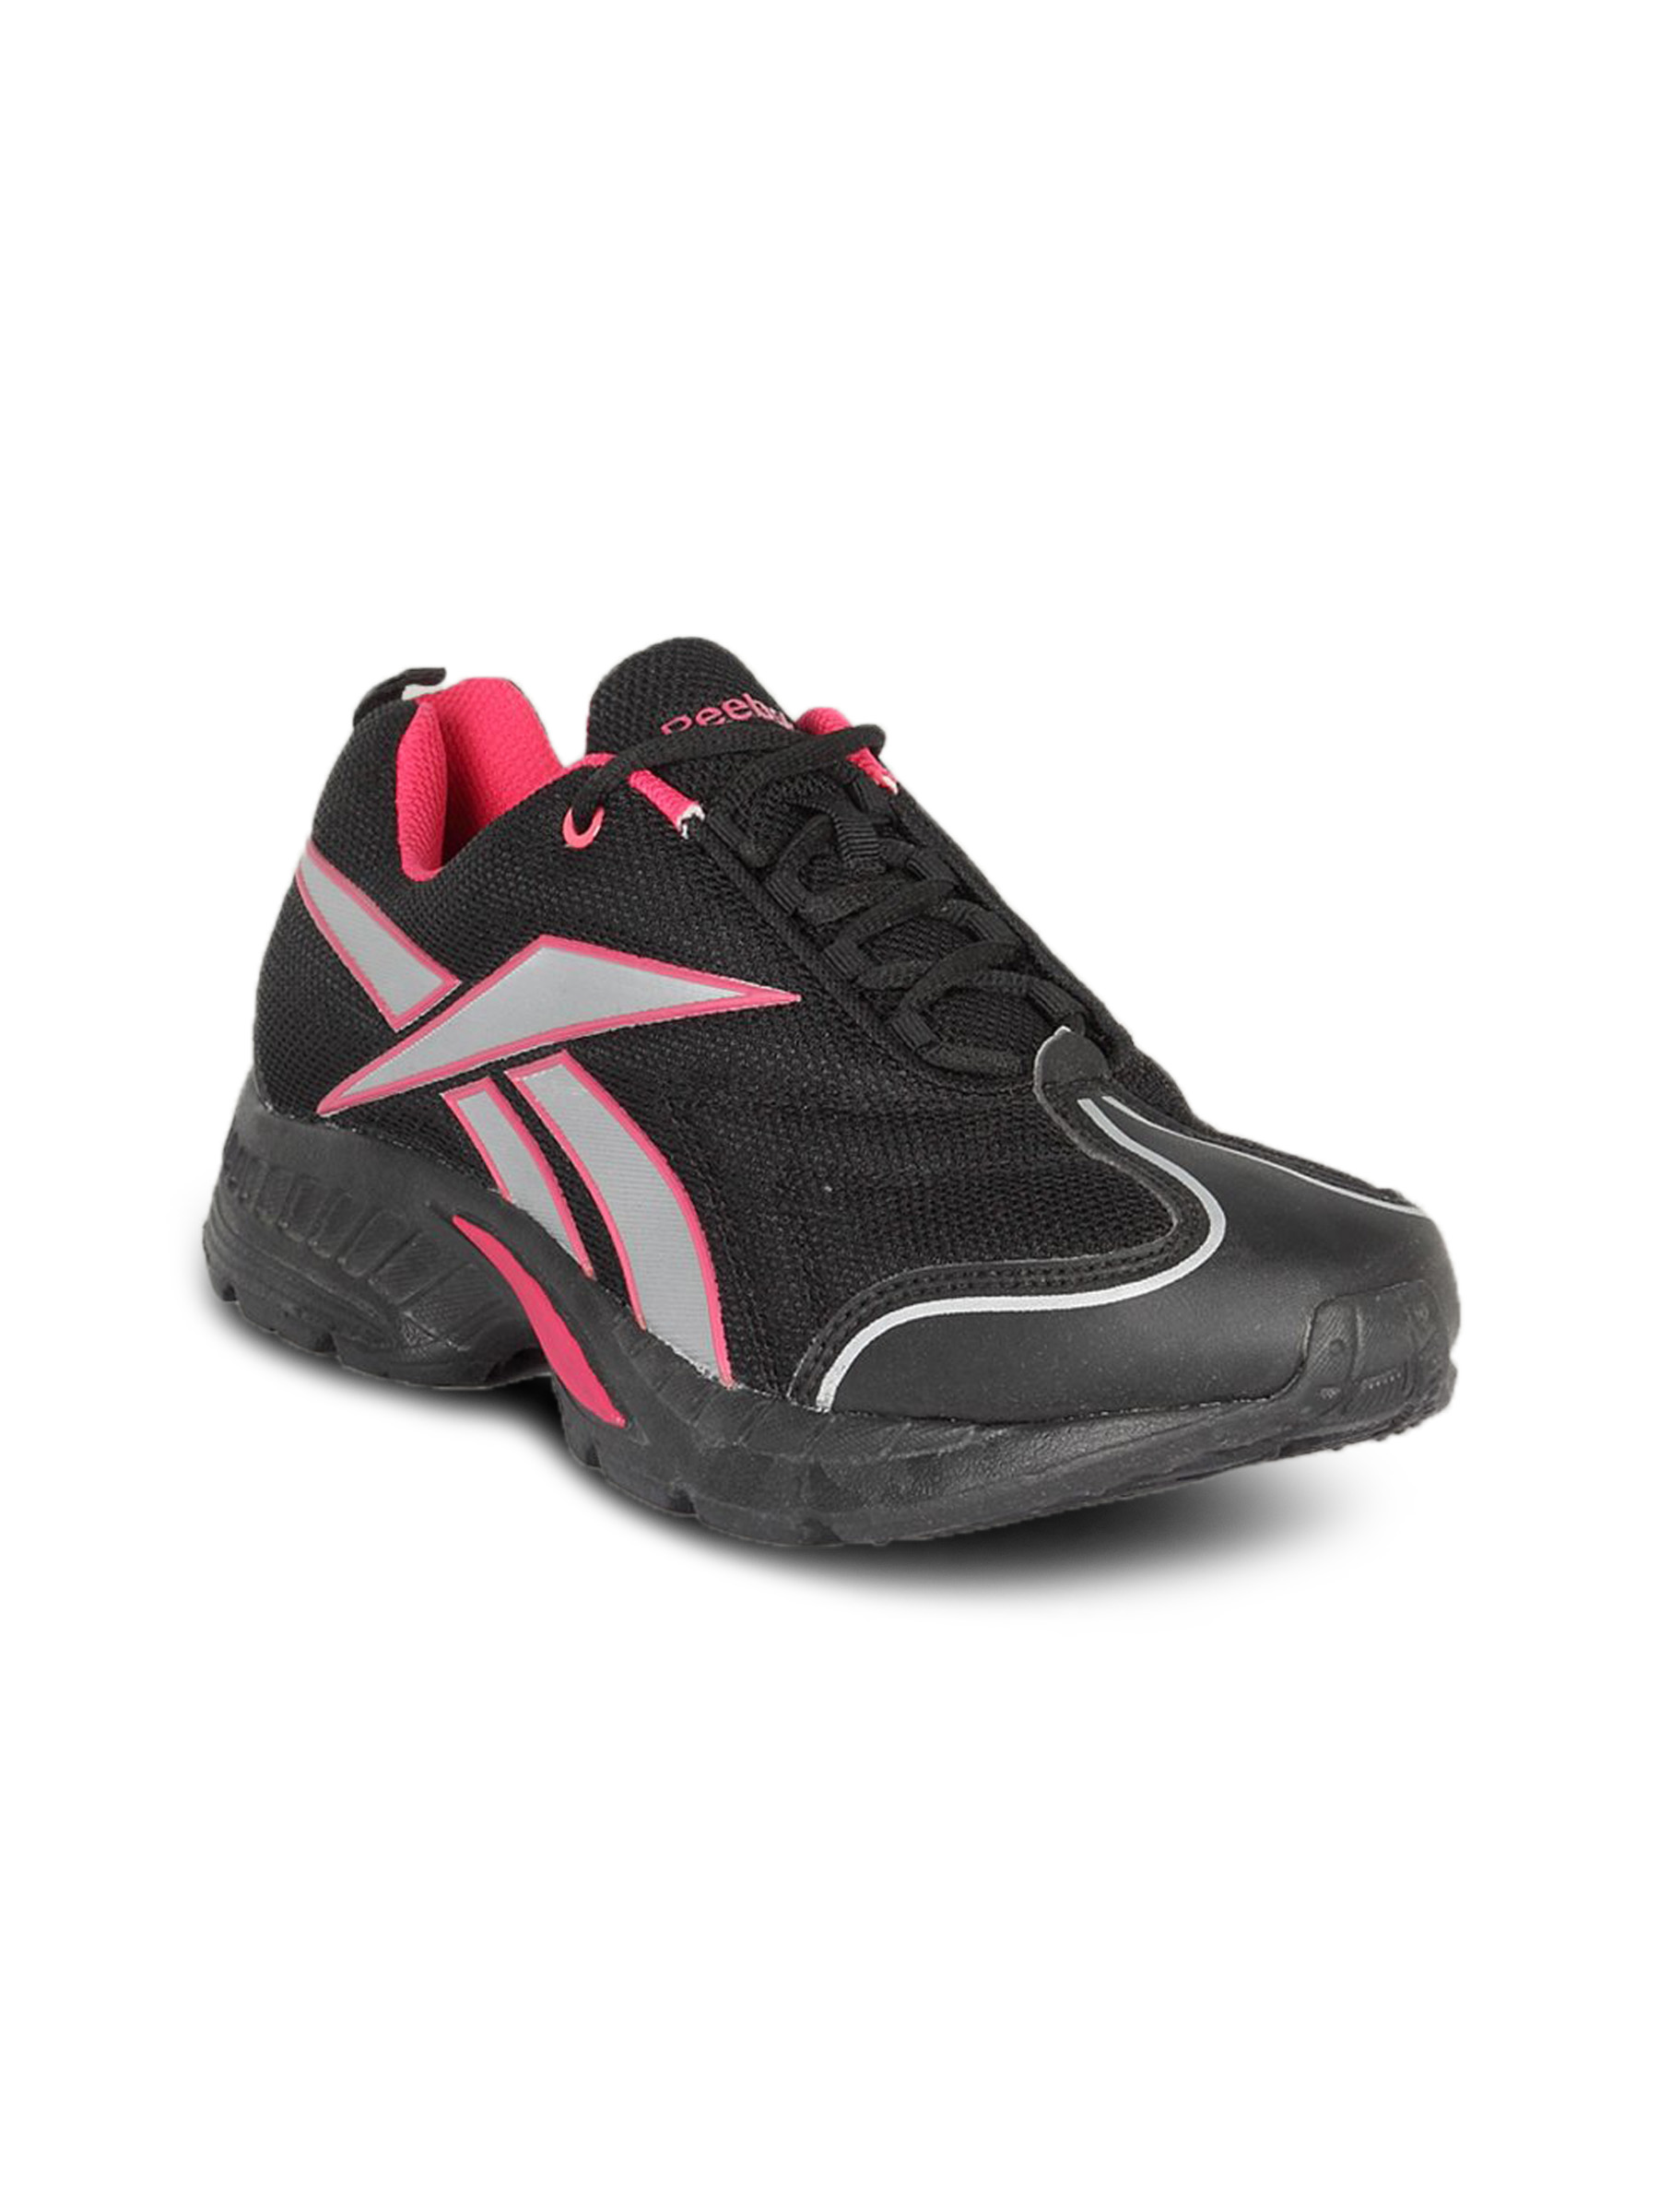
Reebok Women Black Pink Frisker Shoe
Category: Footwear / Shoes / Sports Shoes
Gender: Women
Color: Black
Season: Fall 2010
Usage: Sports